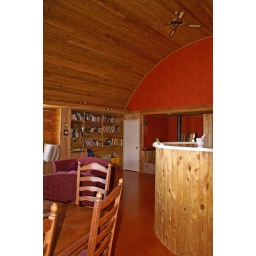
Being such a large living area, it has built in shelving, window seats and its own store room.